Coal breaker

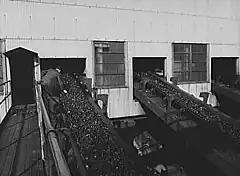
A company inspector examining coal on a car loading belt at the Saint Nicholas coal breaker in Gilberton, Pennsylvania, one of the two largest coal breakers in the world in 1938

The third level from the top was the crushing level. Most coal was still lump coal at this stage, and needed to be crushed in order to create smaller, more marketable product. Here, a series of interlocking, toothed crushers or rollers would break lump coal into progressively smaller sizes.